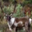
Label: deer